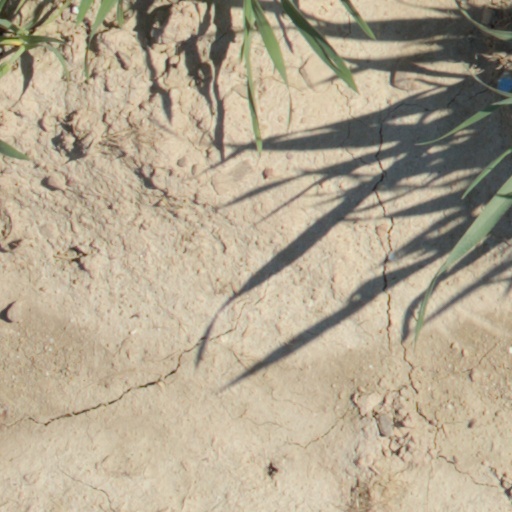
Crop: wheat